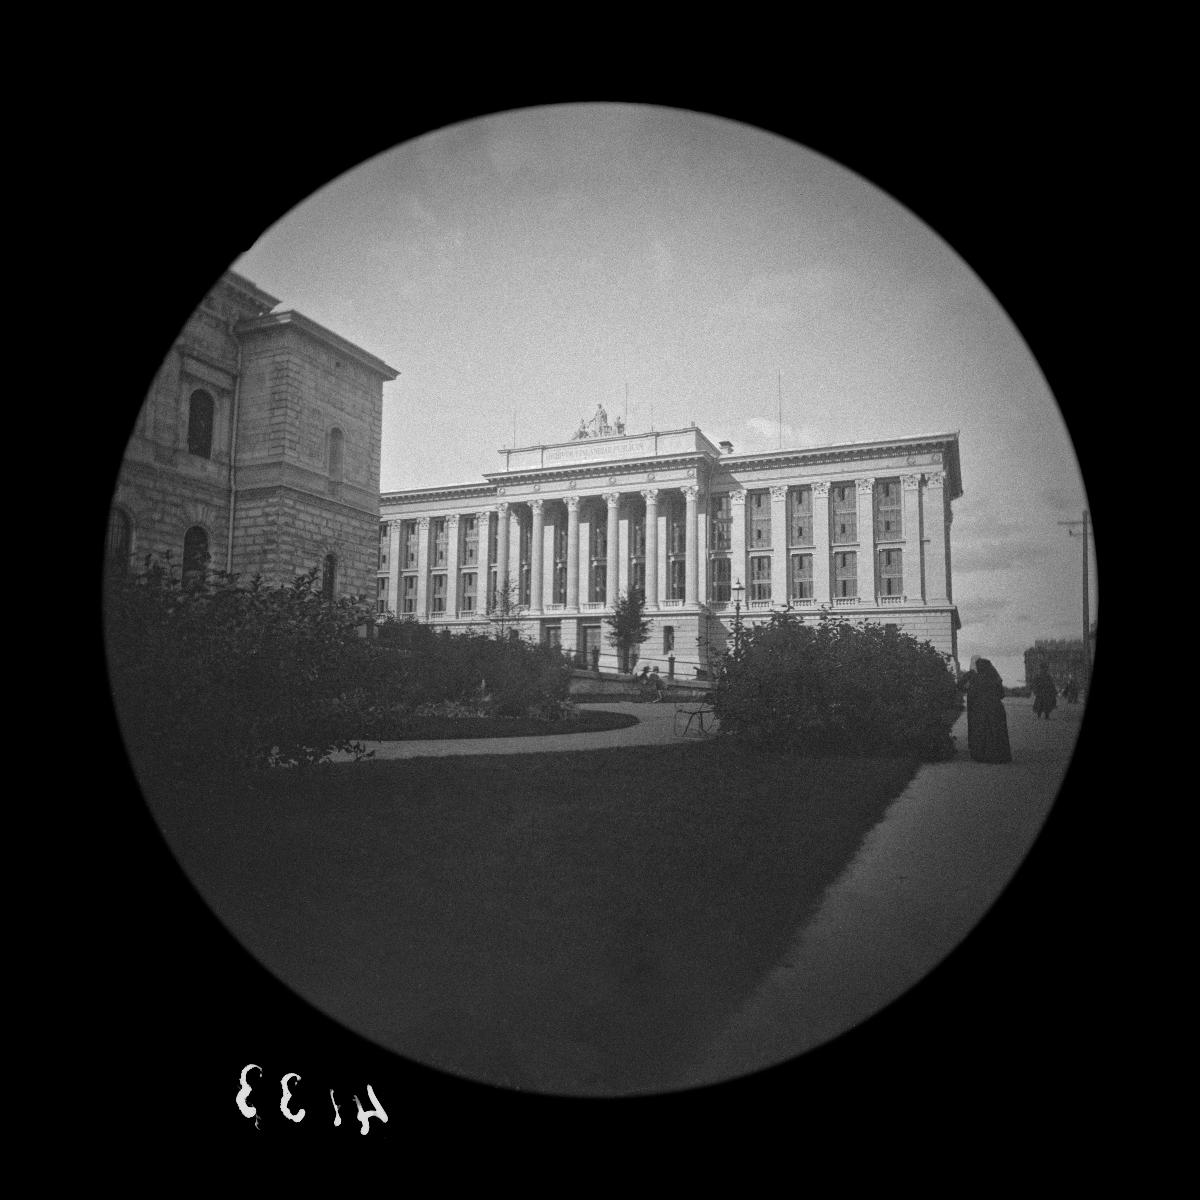
Valtionarkisto (= kansallisarkisto)
sisällön kuvaus: Valtionarkisto (= kansallisarkisto). Rauhankatu 17. mustavalkoinen
Kuvaaja: Wasastjerna, Nils Jakob, valokuvaaja
Ajankohta: kuvausaika 1890 -luku
Paikka: Suomi, Uusimaa, Helsinki, Kruununhaka Helsinki, Rauhankatu 17
Aiheet: valtionarkistot, kansallisarkistot, arkistot, arkistorakennukset, kadut, viheralueet